Catholic Mariology

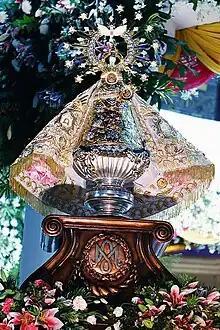
Our Lady of Peñafrancia in Naga City, Philippines

The title "Mother of the Church" (in Latin "Mater Ecclesiae") was officially given to the Virgin Mary during the Second Vatican Council by Pope Paul VI. This title goes back to Ambrose of Milan in the 4th century, but this use was not known until its 1944 rediscovery by Hugo Rahner. Rahner's Mariology, following Ambrose, saw Mary in her role within the church, his interpretation being based solely on Ambrose and the early Fathers.